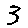
Label: 3